North Branch Historic District (New Jersey)

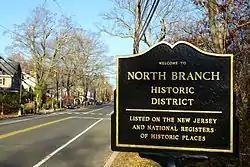

The North Branch Historic District is a historic district located in North Branch, Somerset County, New Jersey. It is on the western side of the North Branch of the Raritan River in Branchburg Township. The district reflects the 18th and 19th century architecture of this agricultural community, once built around a mill on the North Branch. A main feature is the stone house of Jacob Ten Eyck, with its Georgian influences. The district was added to the National Register of Historic Places on April 16, 2012, for its significance in architecture and community development.